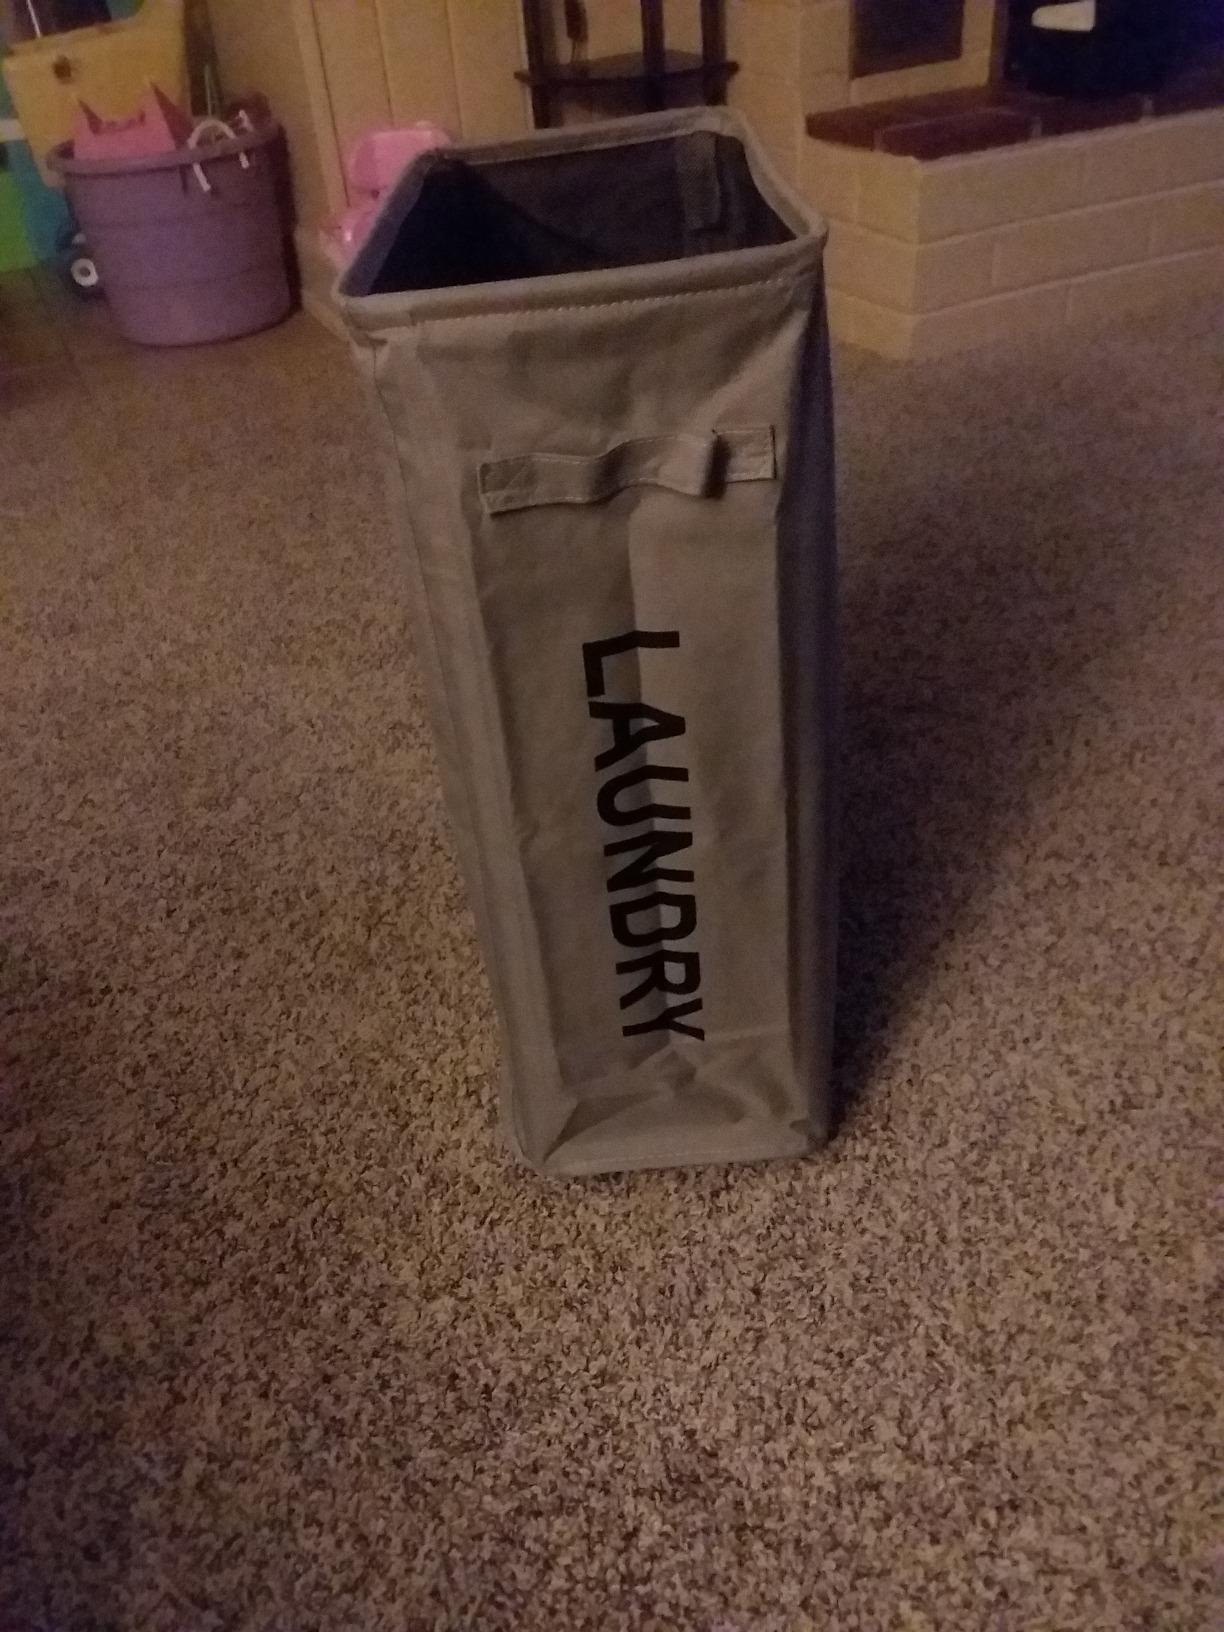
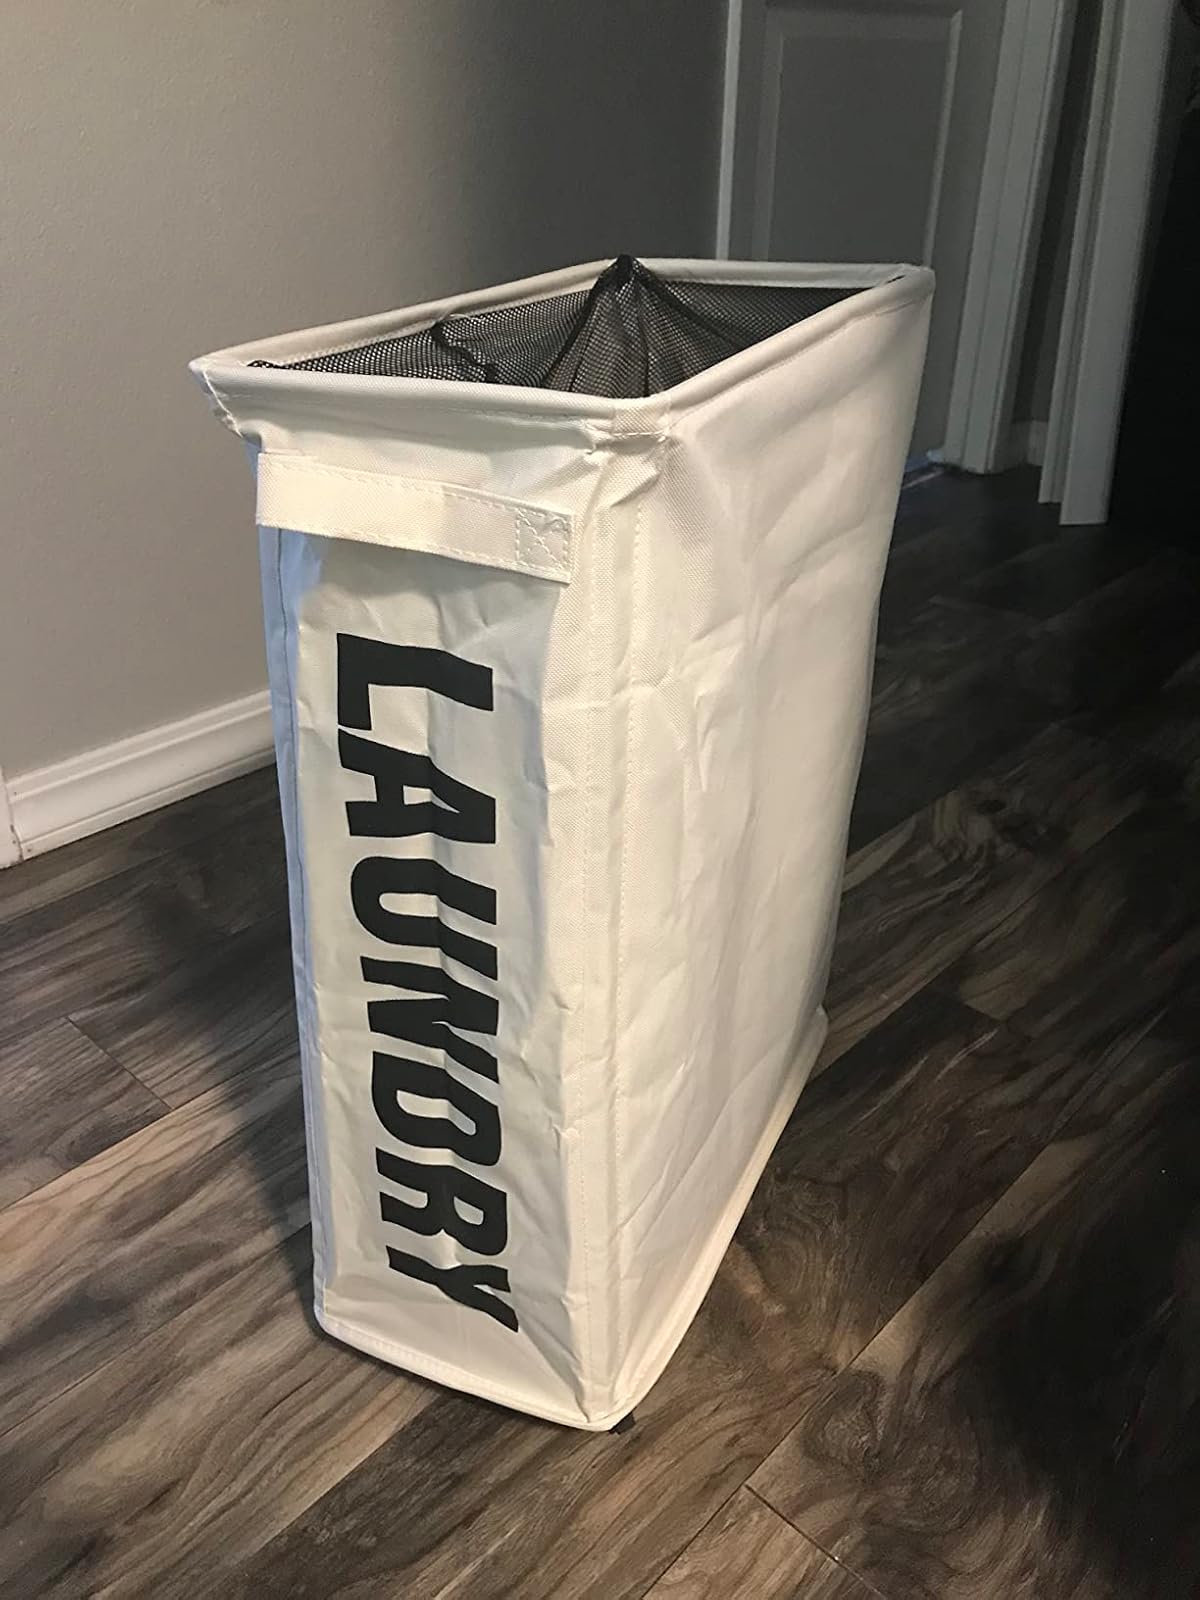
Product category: items_hamper
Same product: no